Thomas Strakosha

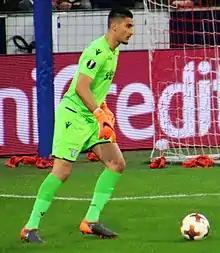
Strakosha playing for Lazio in 2018

Thomas Strakosha (born 19 March 1995) is a professional footballer who plays as a goalkeeper for Super League Greece club AEK Athens. Born in Greece, he plays for the Albania national team.